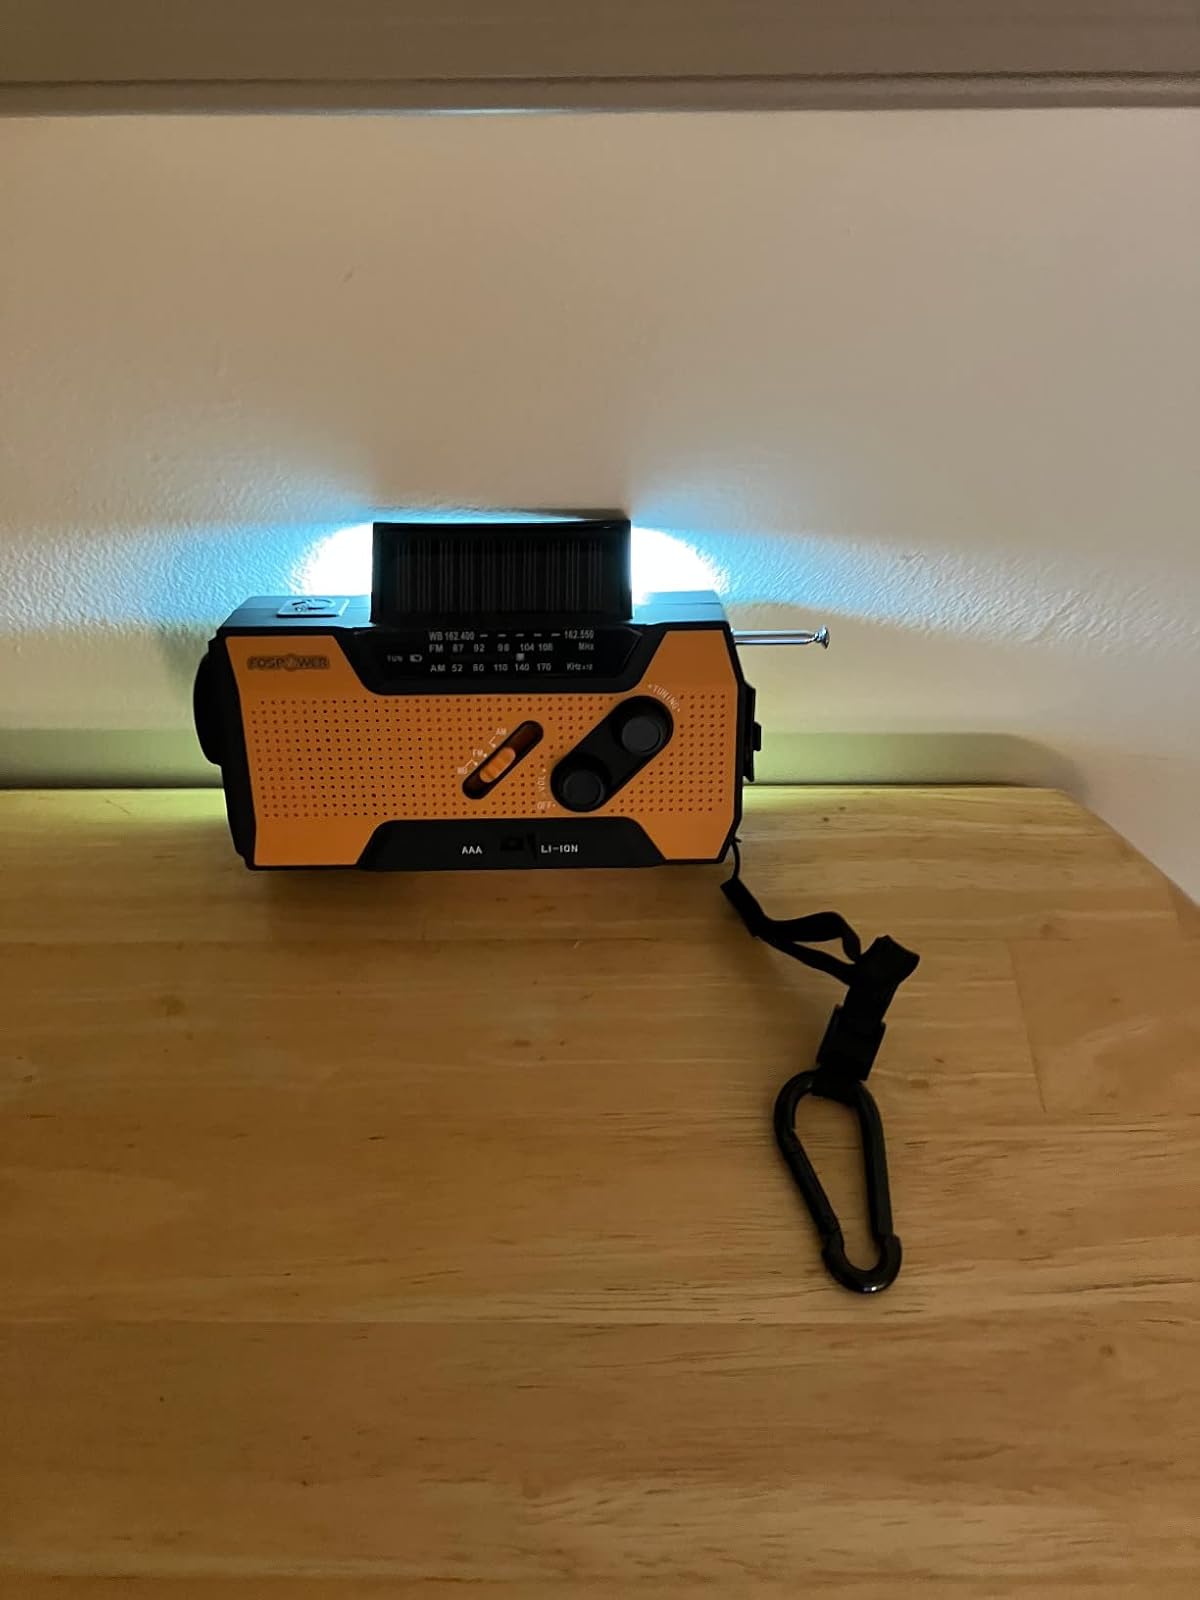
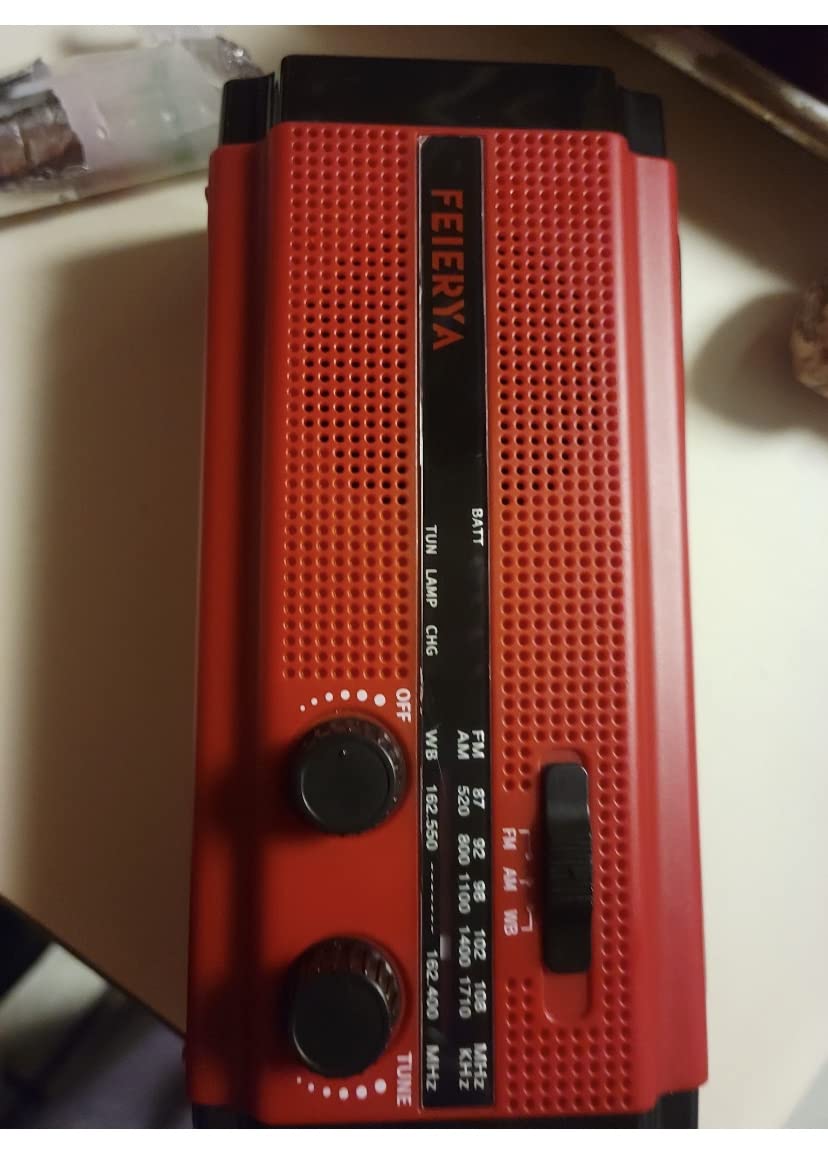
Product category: radio
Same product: no